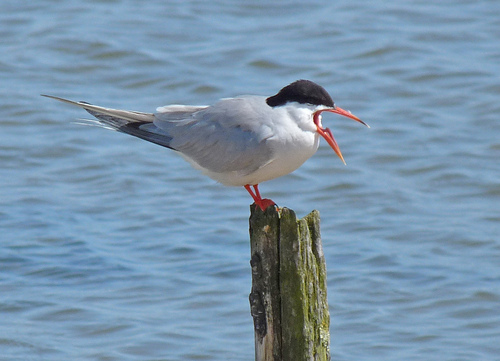
a large bird with light gray wings, dark gray tail, white throat, chest, and belly, a black crown, a long dark orange beak, and orange webbed feet.
a grey and white bird with a long, orange, pointed bill and a black crown.
medium sized bird has a black and white head and a sharp orange beak and green feet.
this bird has grey feathers/body, tail a little darker and the head is black on top, beak and legs and feet bright orange.
a medium bird with gray wings, white belly, and black crown.
beautiful bird with light gray wings, darker gray tail, and white underneath from his eyes down and the top of his head his black.
this bird is light to dark grey from the nape to the tail feathers, has a white belly, black crown and brilliant orange tarsus, feet and bill.
this bird has wings that are white and has a black crown
this particular bird has a belly that is white with gray sides
this white bird has gray rectrices, a black crown and bright orange pointed bill.
Species: Common Tern